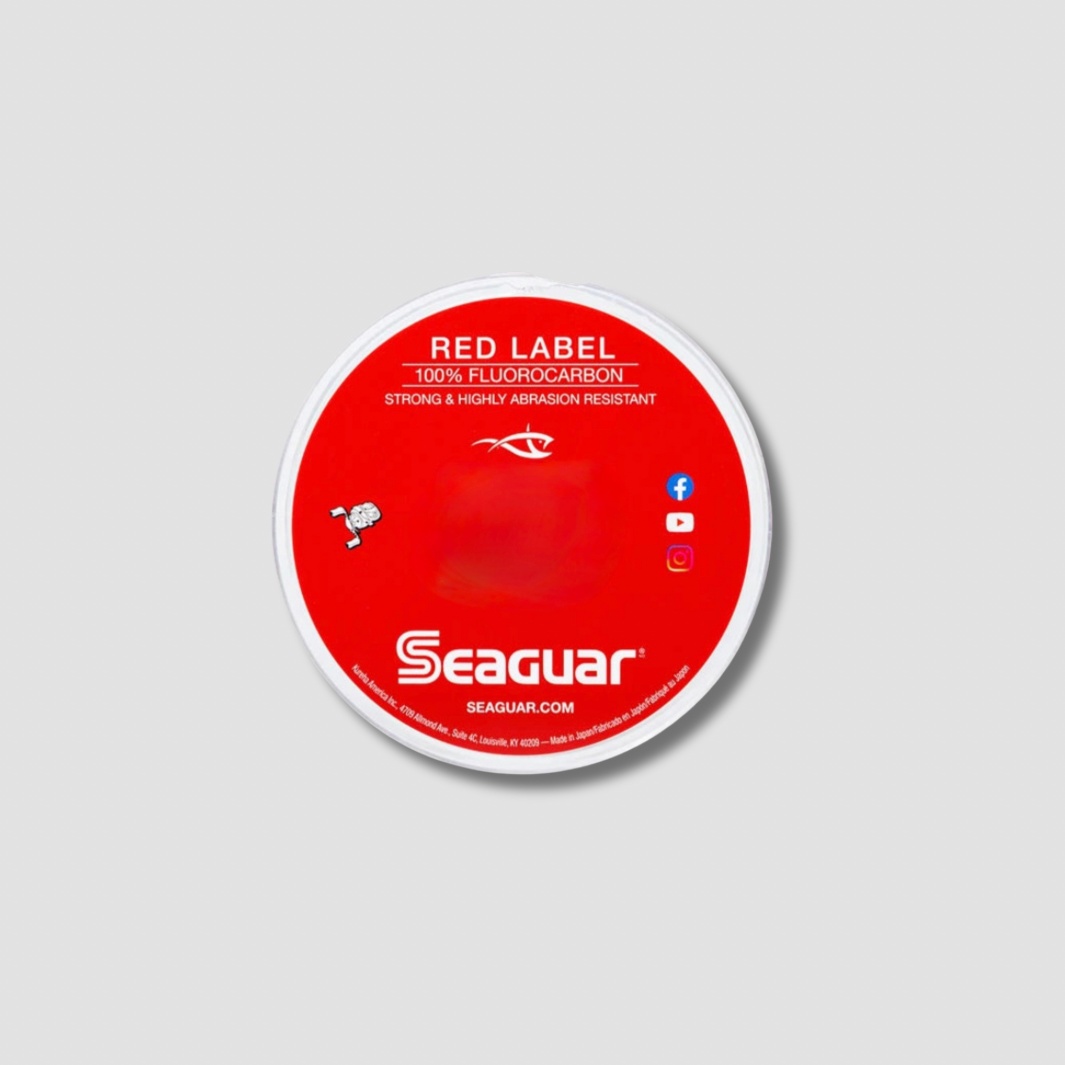
Fil de Pêche Fluorocarbone Japonais – Haute Résistance & Discrétion
🎣 Maîtrisez vos prises avec précision grâce à ce fil de pêche fluorocarbone japonais , réputé pour sa résistance exceptionnelle et sa discrétion totale sous l’eau. Conçu pour les pêcheurs exigeants, il est parfait pour les eaux claires et les poissons méfiants. 🇯🇵 Qualité japonaise : technologie de fabrication haut de gamme 🪶 Invisible dans l’eau : idéal pour la pêche fine en mer ou en rivière 🪝 Haute résistance à l’abrasion : ne cède pas face aux obstacles 🌊 Polyvalent : pêche côtière, en bateau ou en eau douce à La Réunion Un incontournable pour ceux qui recherchent performance, finesse et efficacité à chaque lancer. Disponible en plusieurs diamètres pour s’adapter à tous les montages. Vos avantages avec L'Univers des Pêcheurs : ✔ Livraison gratuite à La Réunion ✔ Livraison en 15 jours ouvrés en moyenne ✔ Paiement 100% sécurisé ✔ Suivi de colis à chaque étape ✔ -15% sur votre 1ère commande avec le code BIENVENUE15
Brand: L'Univers des Pêcheurs
Category: Sporting Goods > Outdoor Recreation > Fishing > Fishing Lines & Leaders > Fishing Fluorocarbons